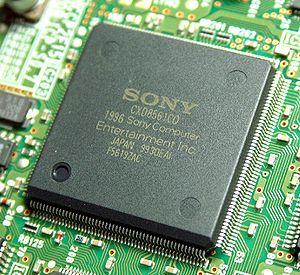
Le System 10 est un système de jeux vidéo pour borne d'arcade compatible JAMMA destiné aux salles d'arcade, créé par la société japonaise Namco en 1996.
Le ZN-2 est un système d'arcade destiné aux salles d'arcade, créé par la société japonaise Sony. Sa commercialisation a débuté durant l'année 1997.